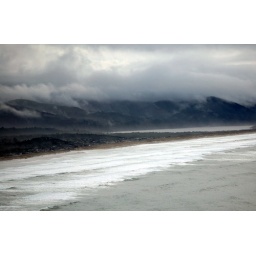
oregon coast near Cannon beach